Brian's Got a Brand New Bag

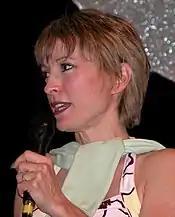
Nana Visitor provided the voice of Rita.

The episode was directed by former "Simpsons" artist Pete Michels, and written by Tom Devanney, shortly after the conclusion of the seventh production season. Both are series regulars for the show, who joined in its third and fourth seasons, respectively. Prior to providing minor voice-over roles for the series, actress Nana Visitor portrays the episode's featured character, Rita. Series regulars Peter Shin and James Purdum served as supervising directors, with series creator and executive producer Seth MacFarlane and David Zuckerman serving as staff writers for the episode.